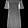
Label: Dress